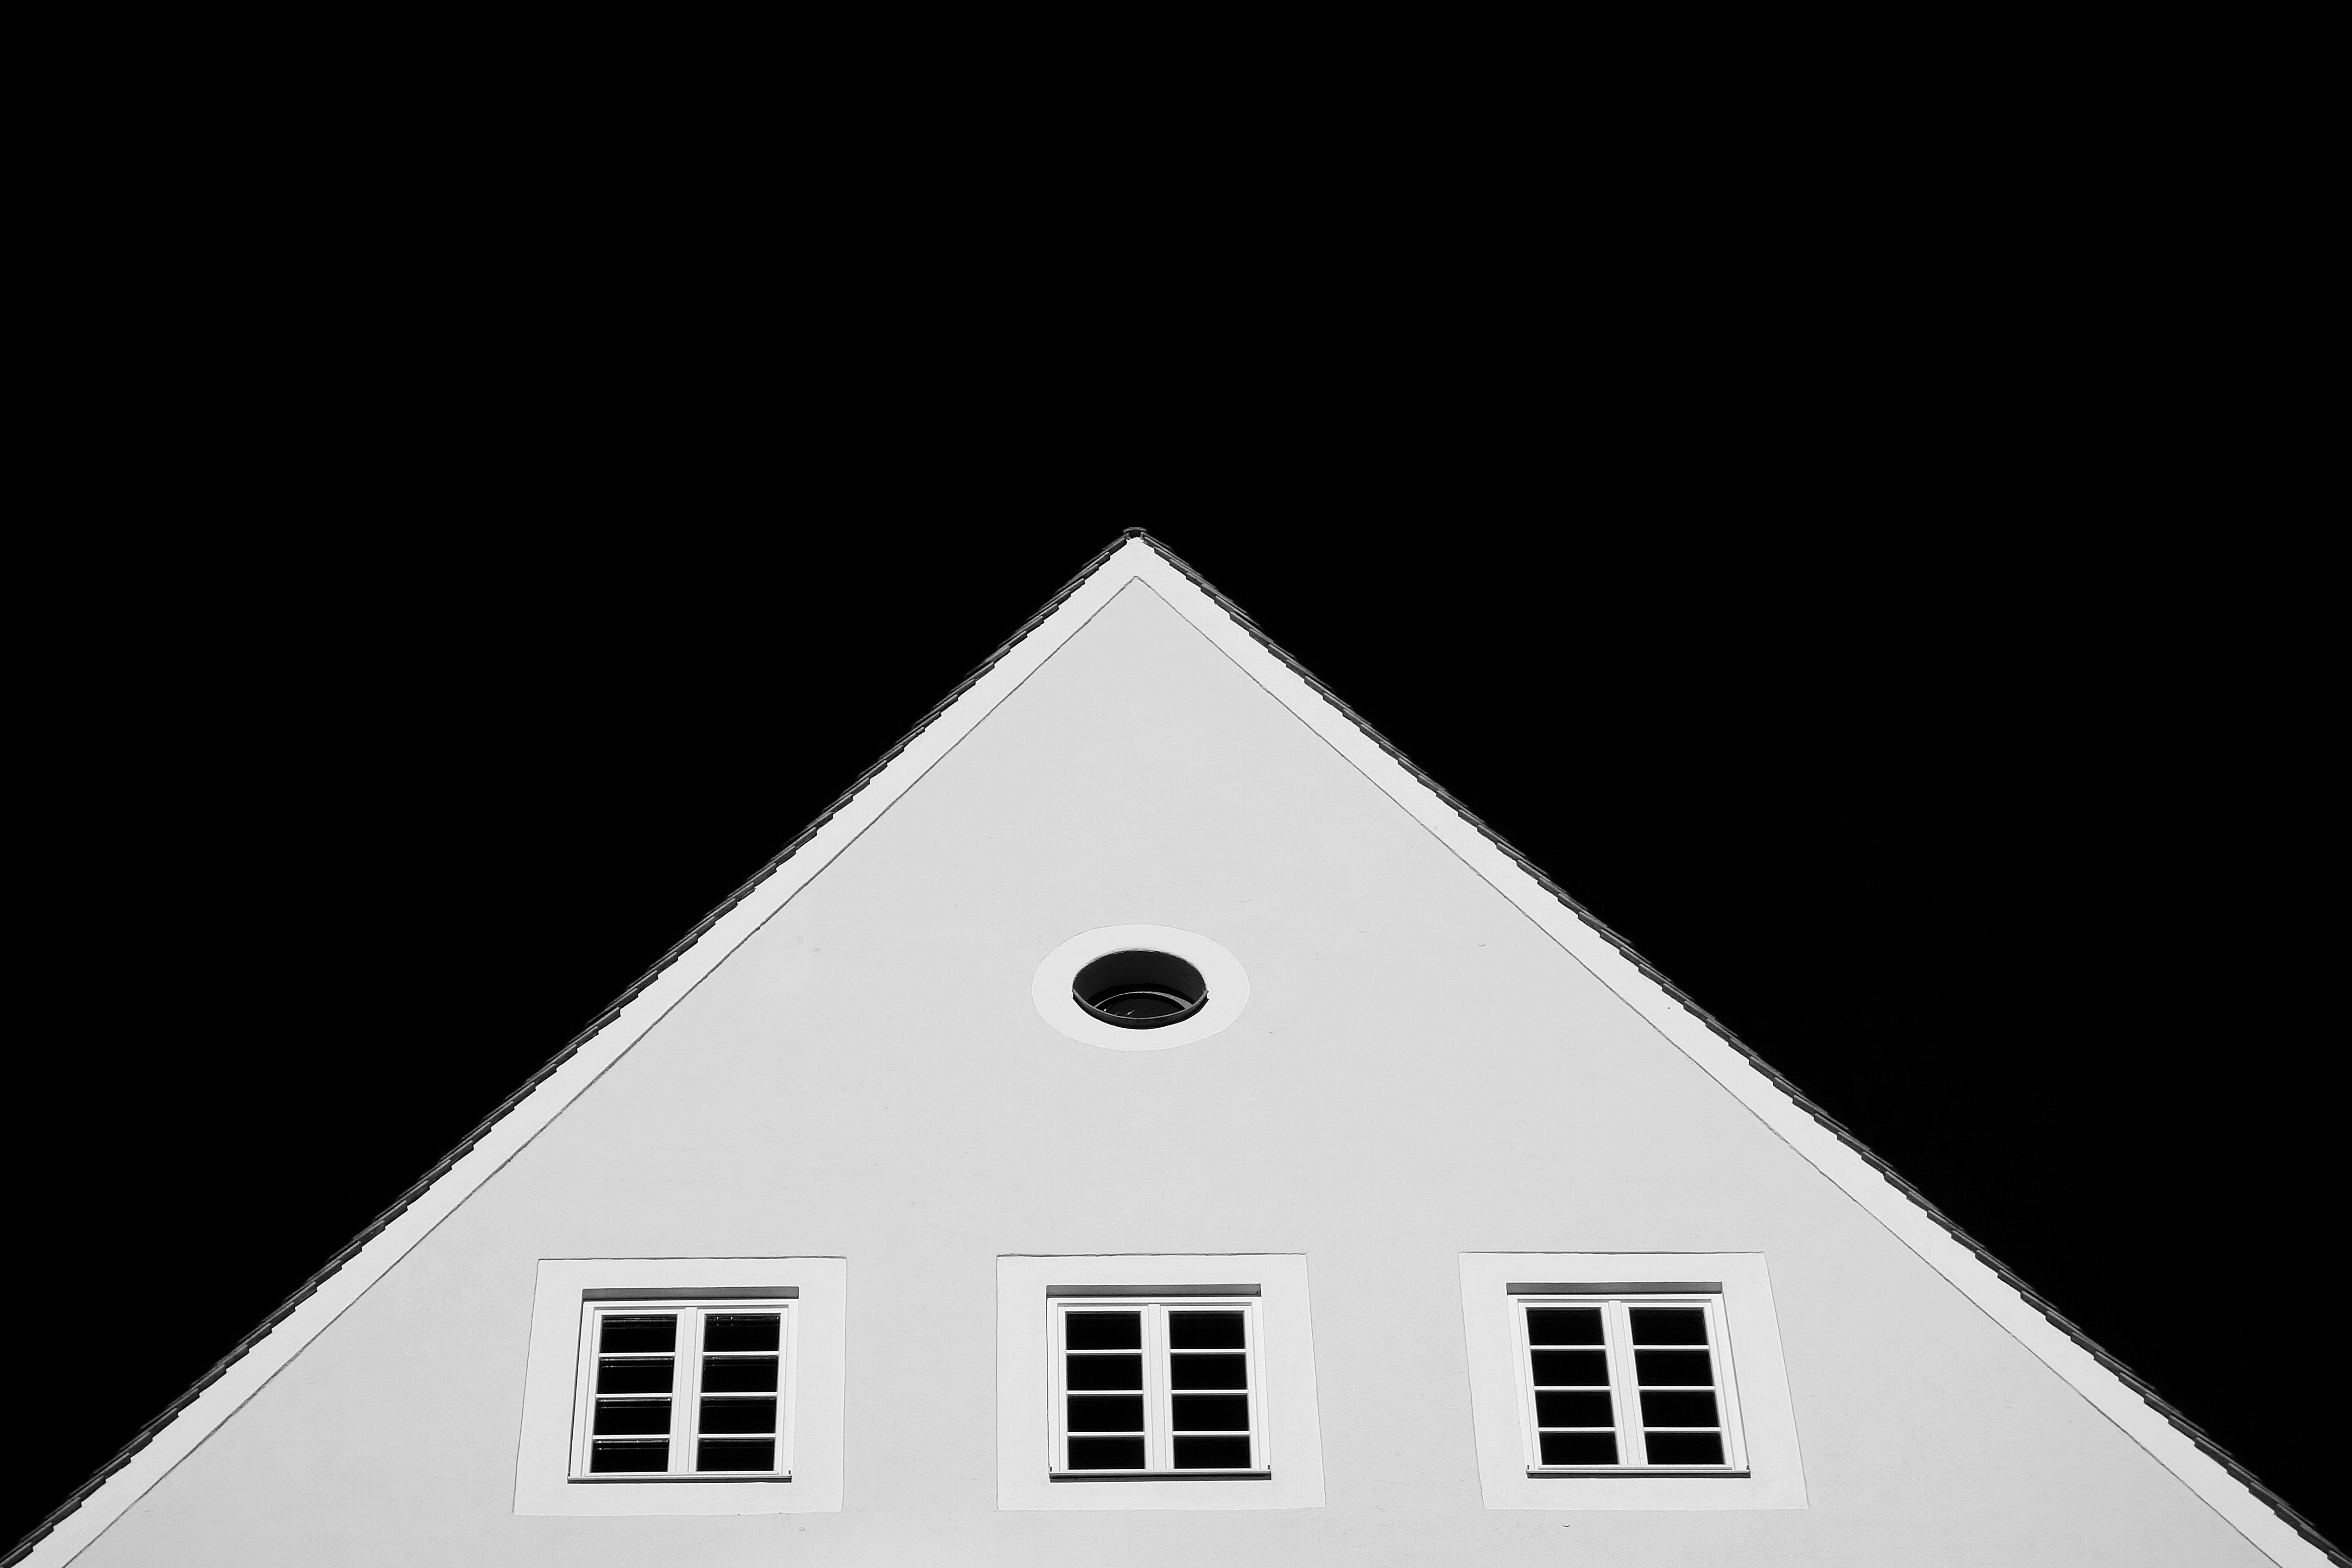
black and white, architecture, white, house, window, roof, line, geometry, monochrome, lighting, illustration, triangle, symmetry, shape, monochrome photography